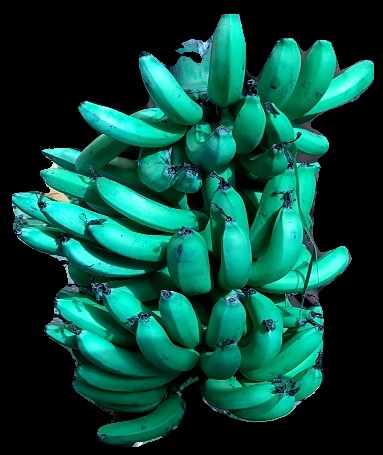
Variety: pachbale
Grade: grade3